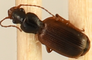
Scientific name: Cymindis neglecta
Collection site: Bartlett Experimental Forest NEON (BART), plot BART_068